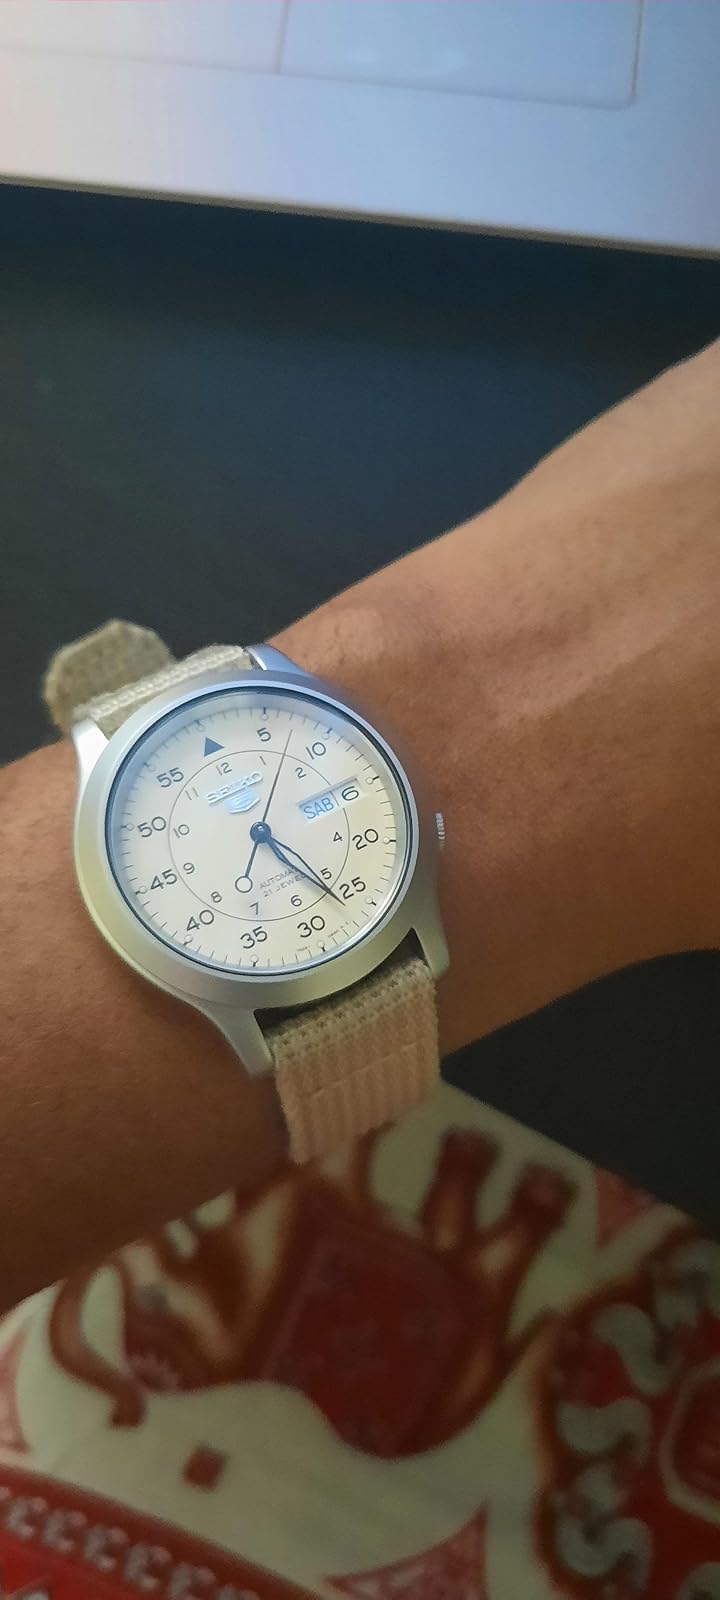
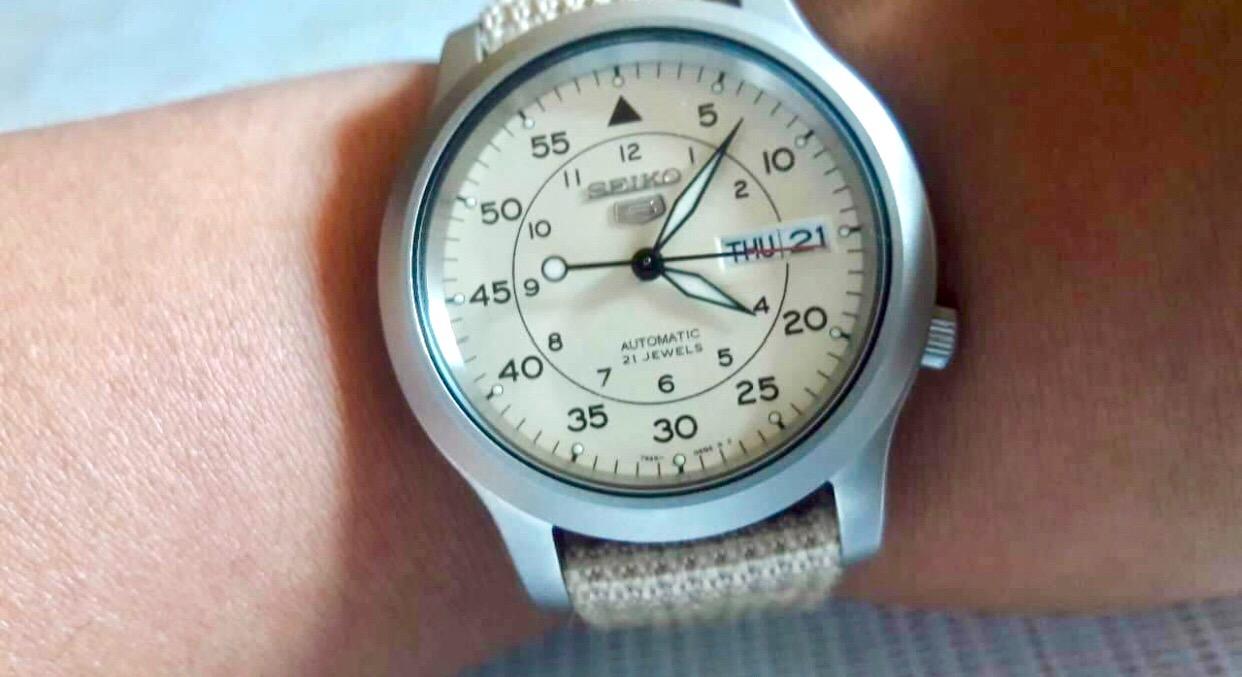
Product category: accessories_watch
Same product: yes